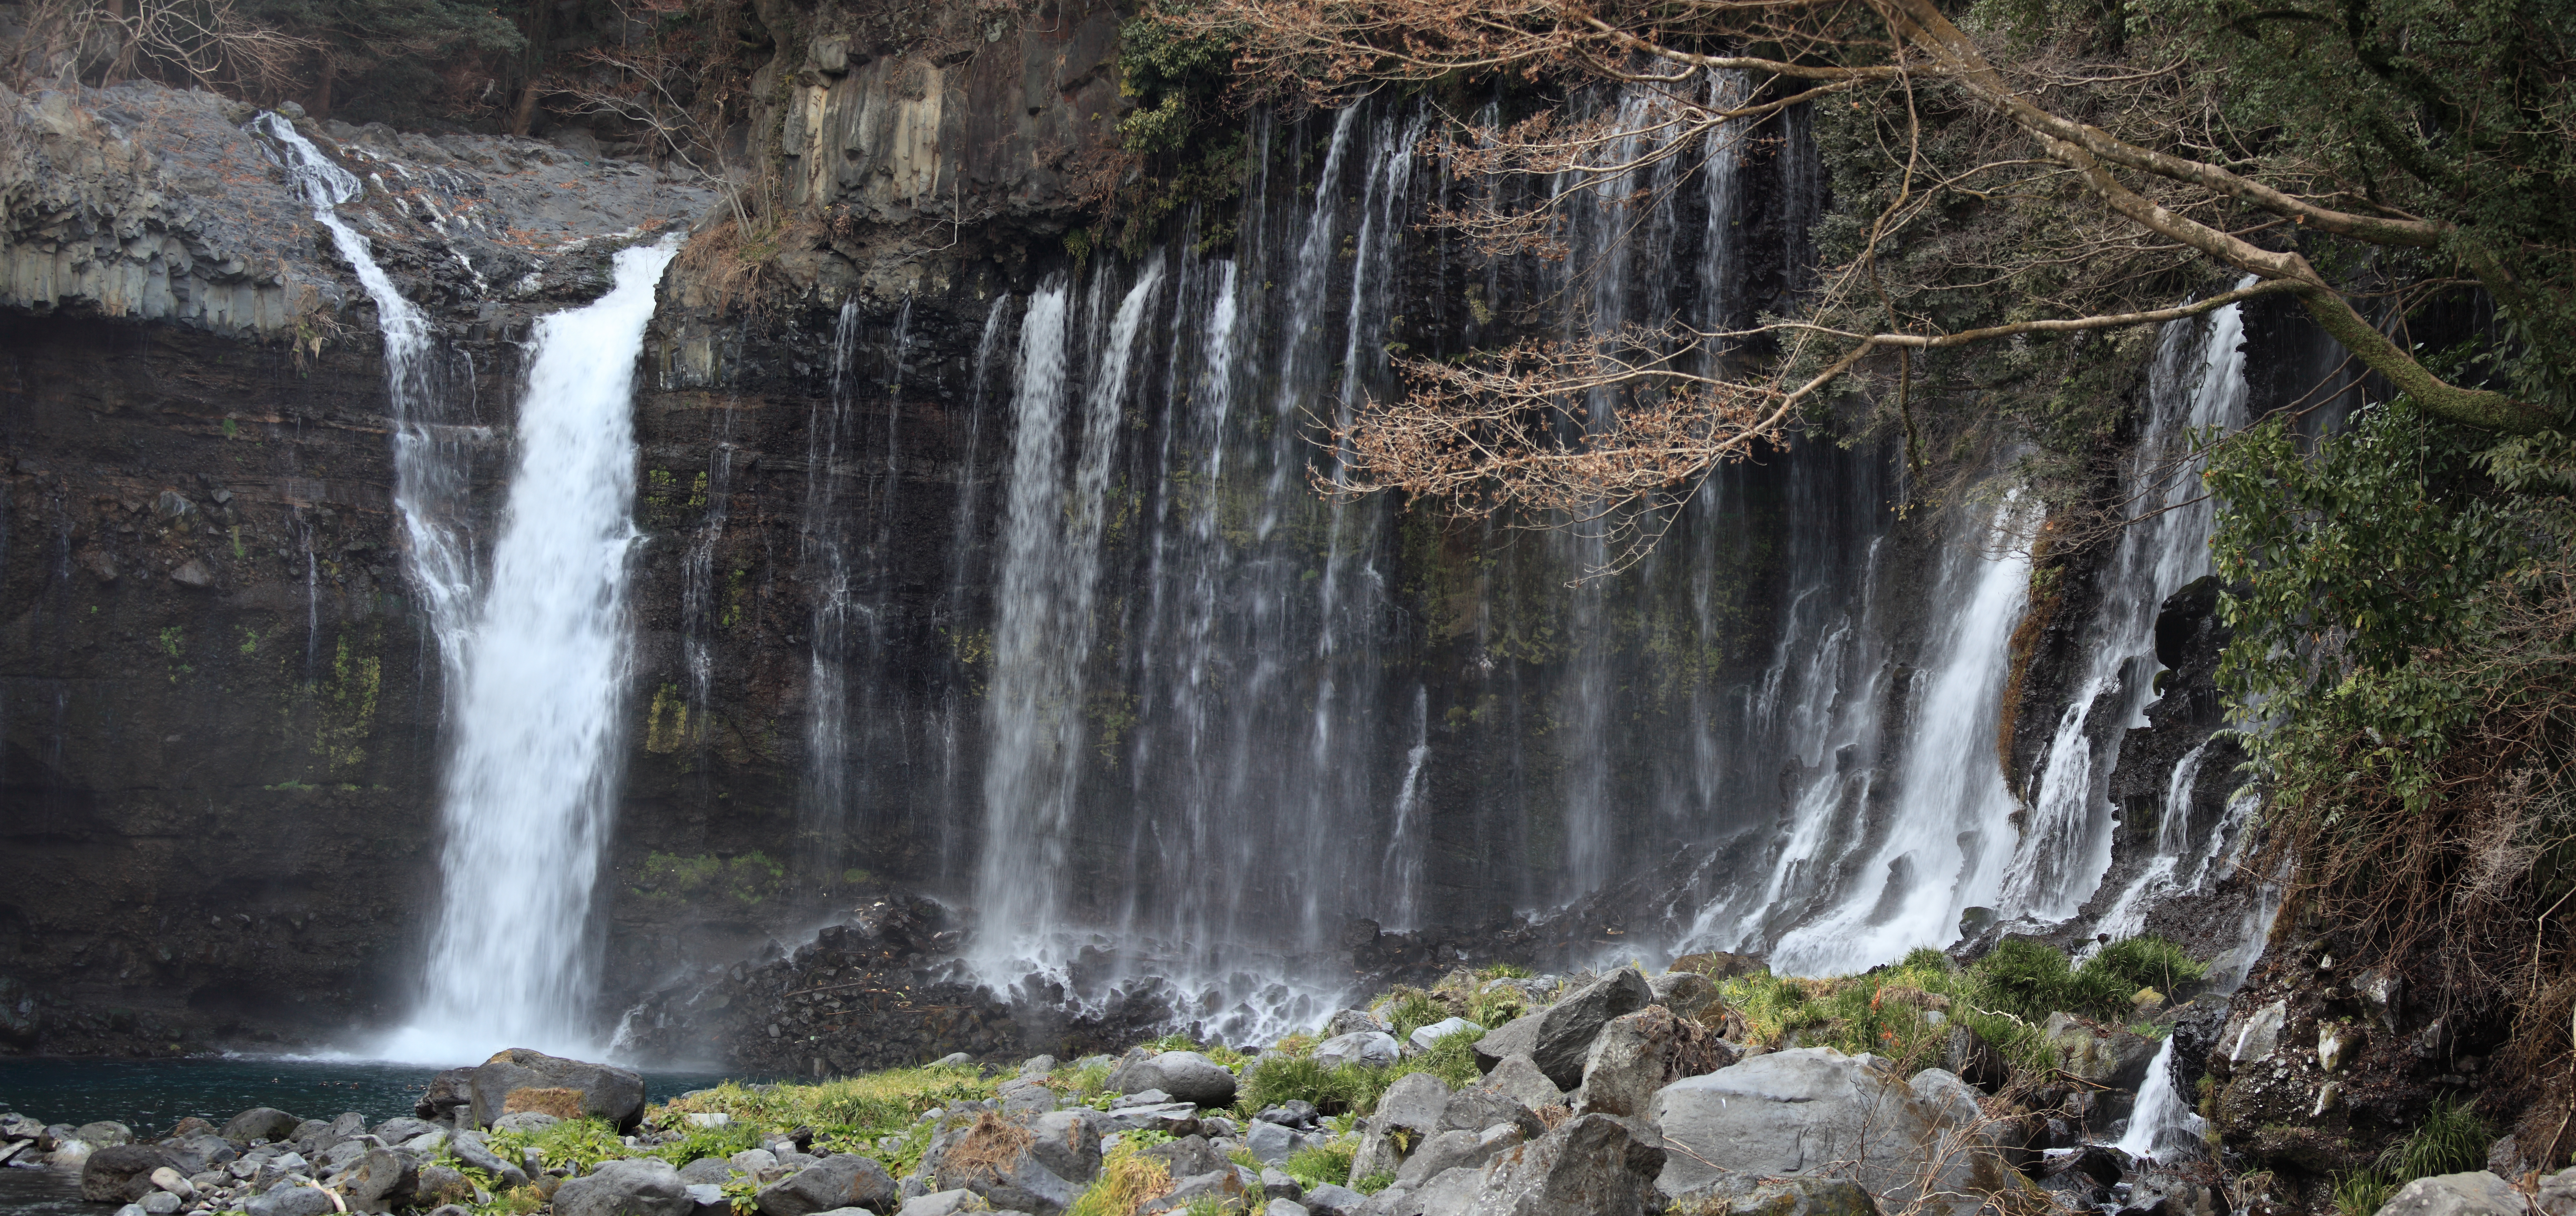
water, waterfall, formation, high, body of water, 5d, wasserfall, hires, markii, water feature, watercourse, hi, res, resolution, shiraitonotaki, shiraito